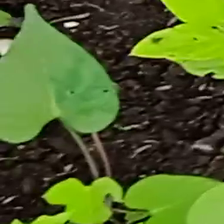
Weed species: Obscure_morning _glory(Ipomoea obscura)